John Hunter Nemechek

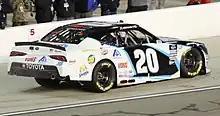
Nemechek at Auto Club Speedway in 2023

In December 2022, Joe Gibbs Racing announced that Nemechek would pilot the returning No. 20 Toyota Supra full-time for the 2023 season in the Xfinity Series. Nemechek began the 2023 Xfinity season with a second-place finish at Daytona. Throughout the season, he scored wins at Fontana, Martinsville, Atlanta, New Hampshire, Michigan, and Kansas. During the playoffs, Nemechek won at Texas. He finished 28th at Phoenix and fourth in the points standings.